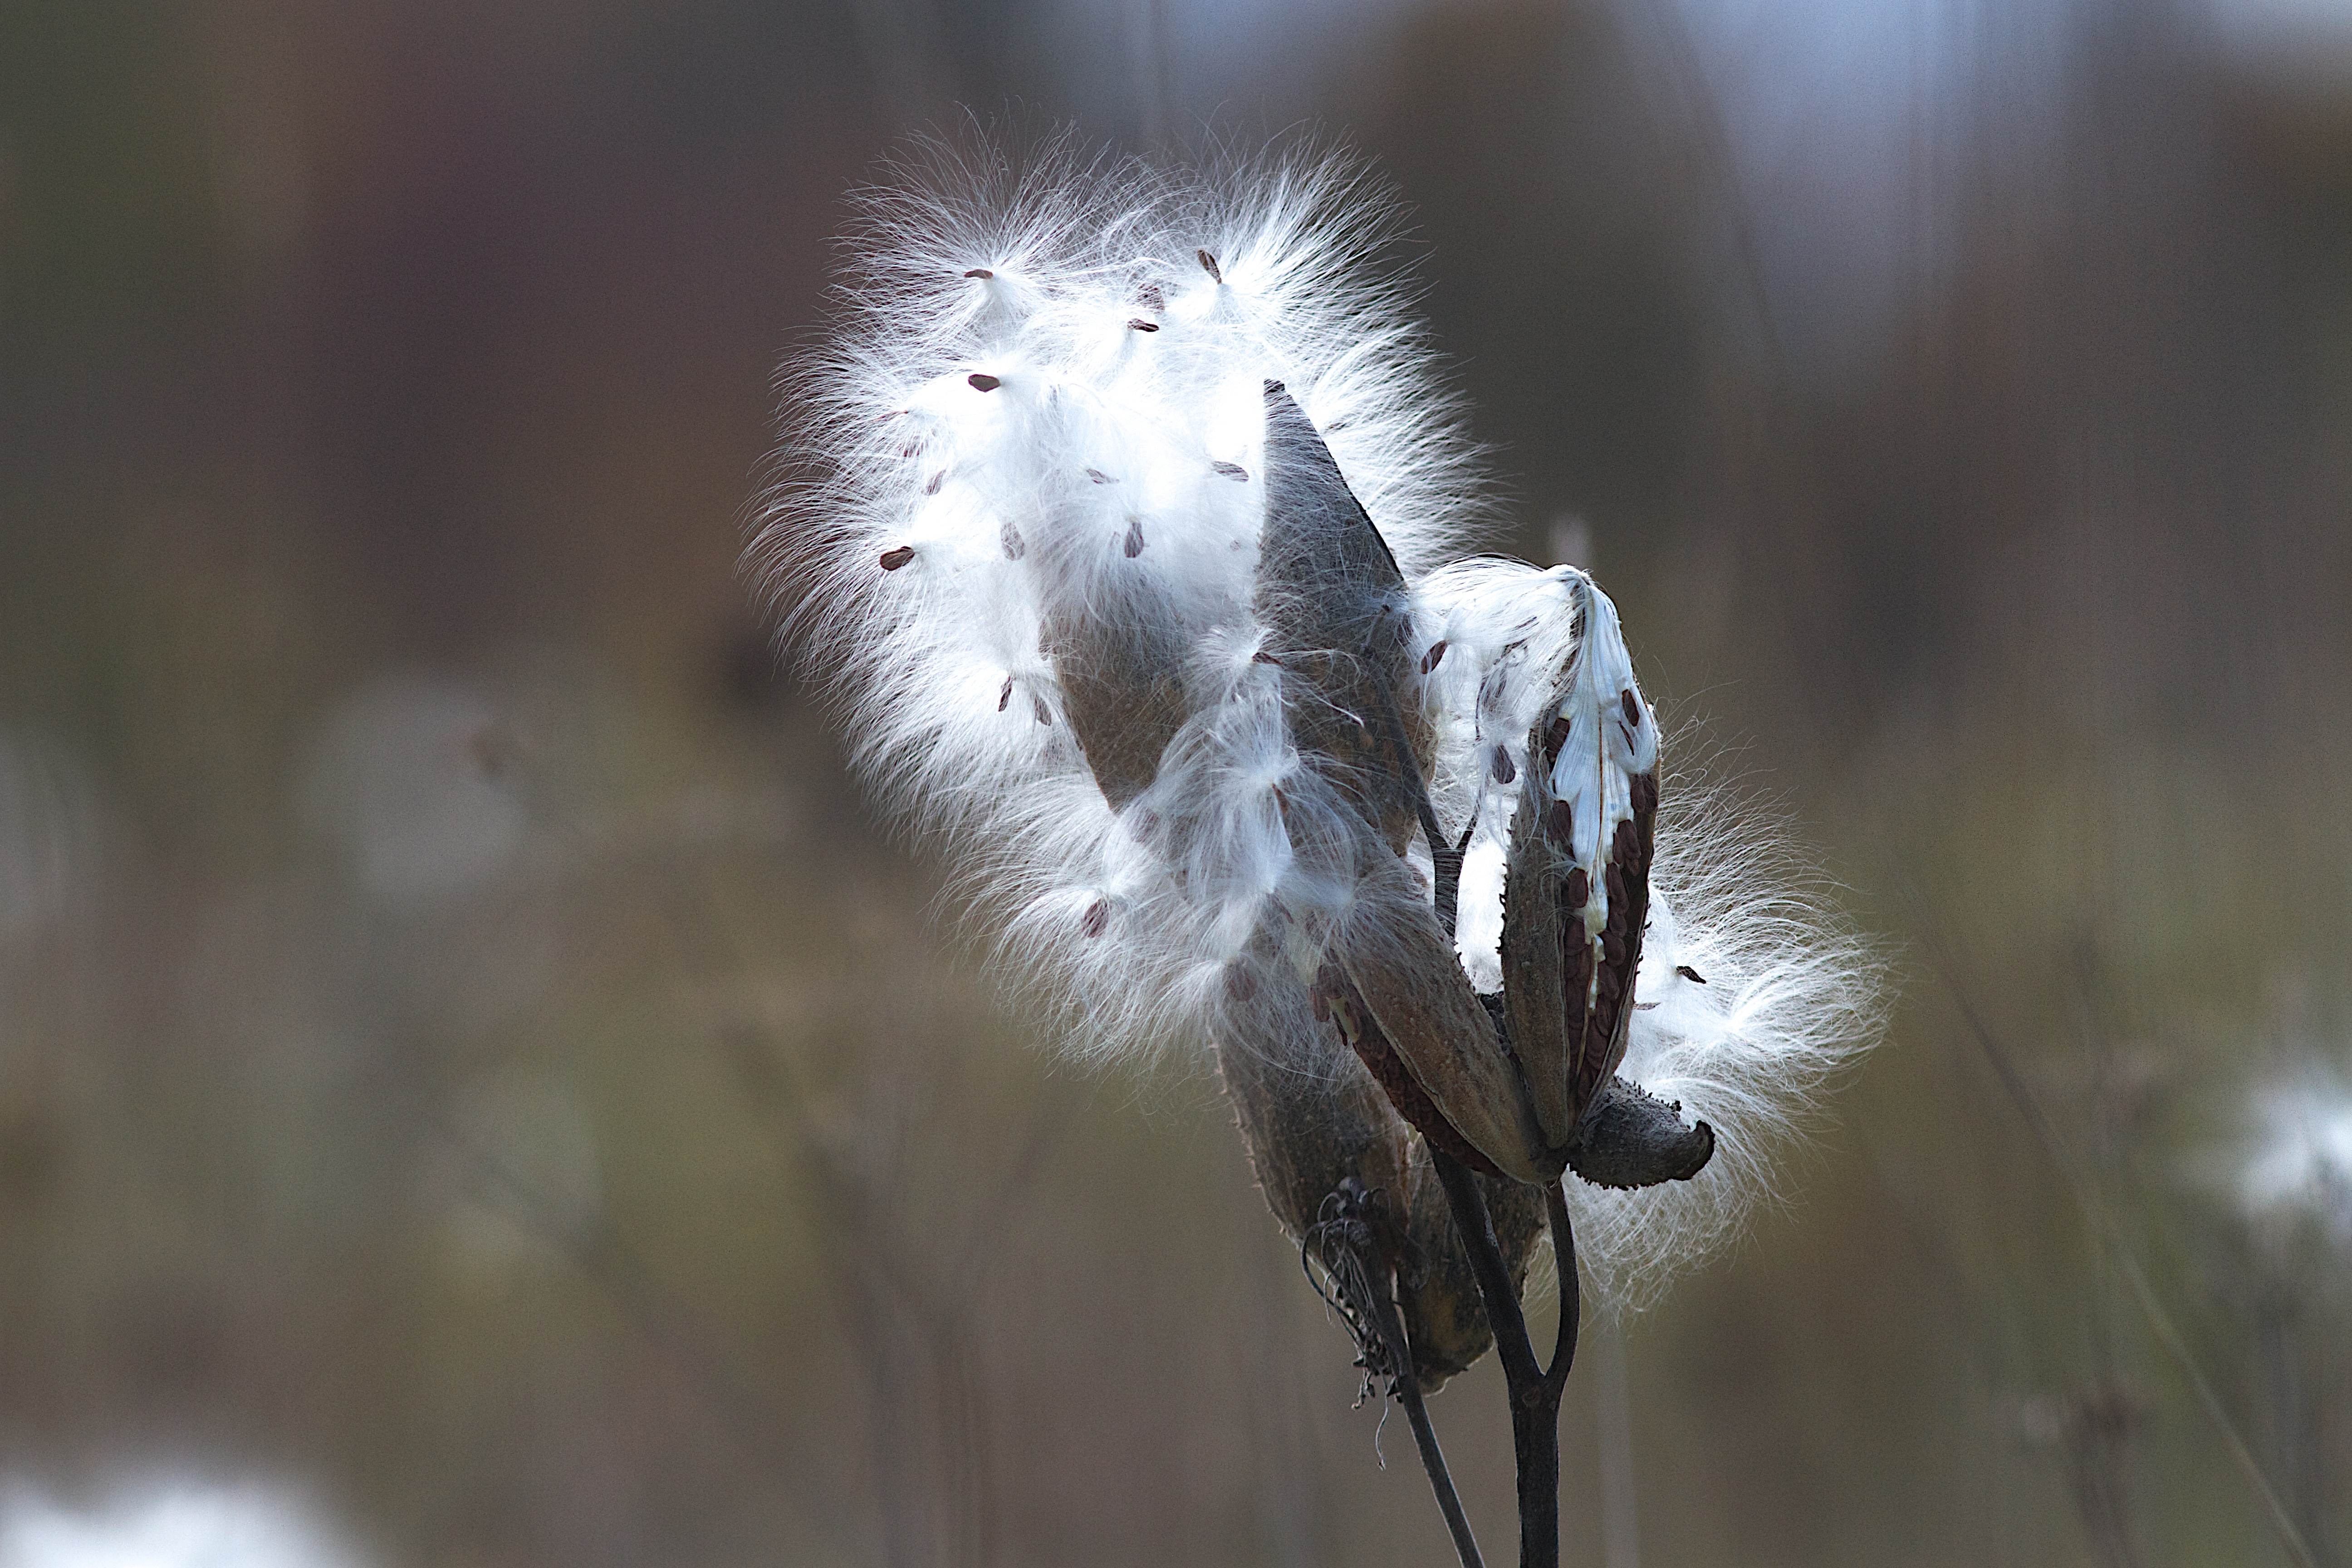
nature, branch, winter, bird, photography, flower, wildlife, fauna, close up, vertebrate, vermont, macro photography